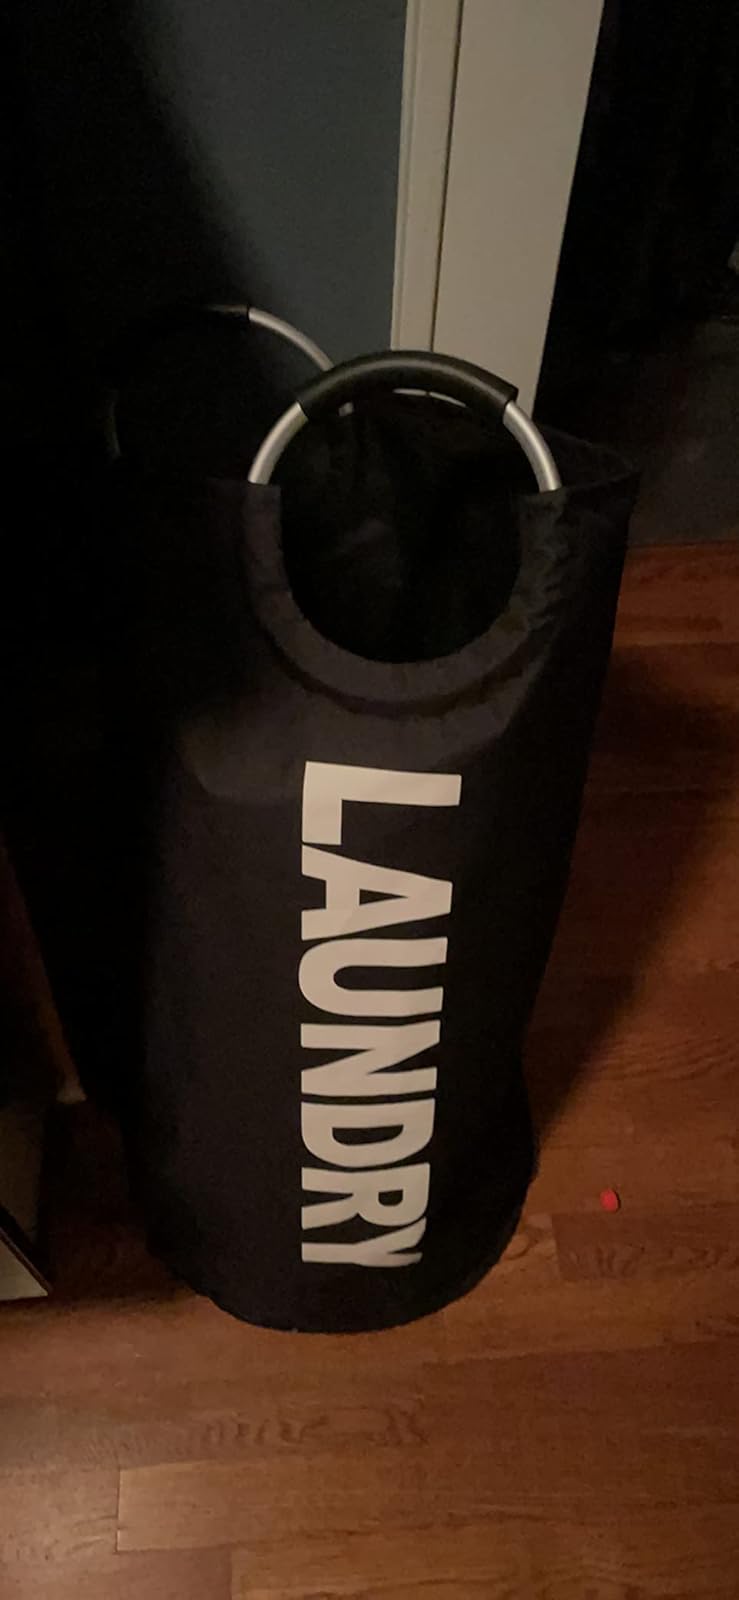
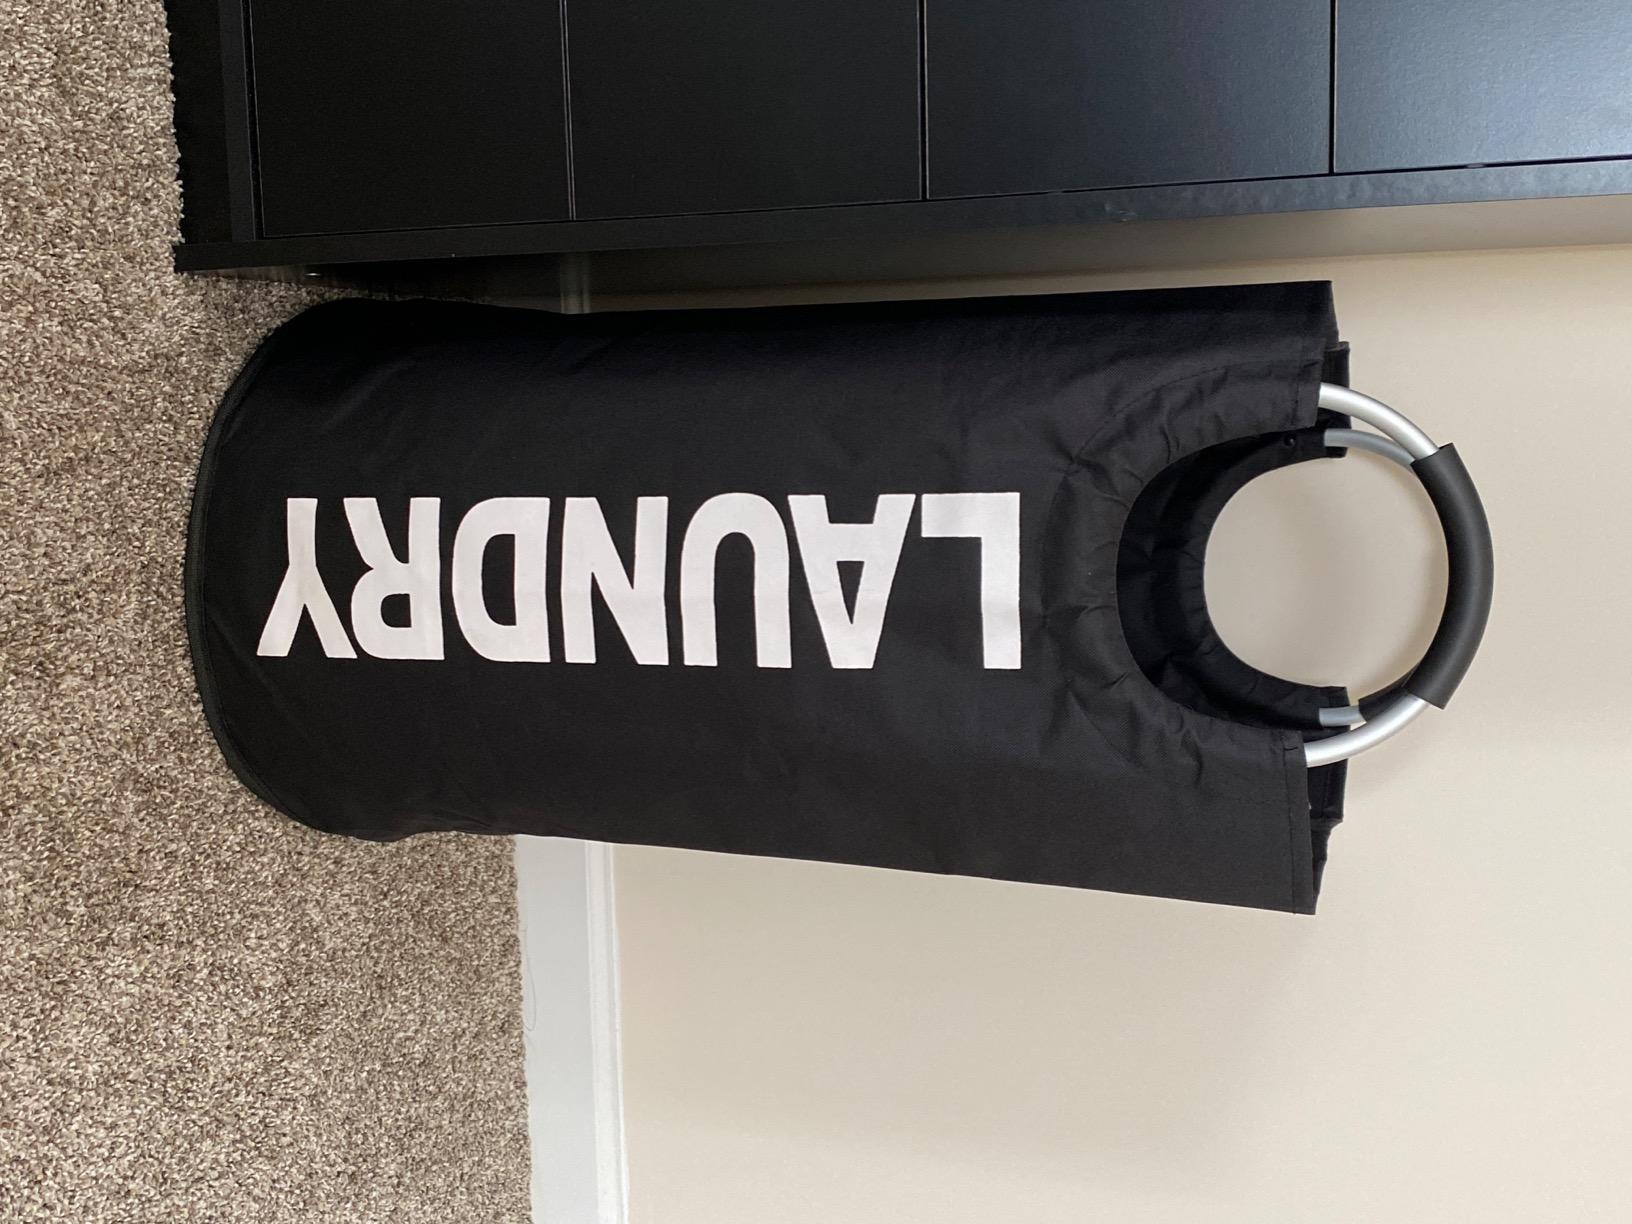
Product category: items_hamper
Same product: yes